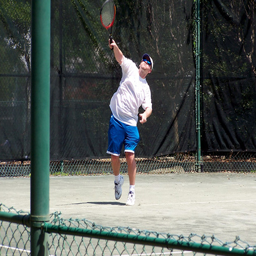
A man reaching up with a tennis racket and swinging it.
A man in white shirt and blue shorts playing a game of tennis.
A man swatting at a tennis ball with a racket.
A man with a tennis racket at a tennis court.
The tennis player is swinging his racket during a serve.